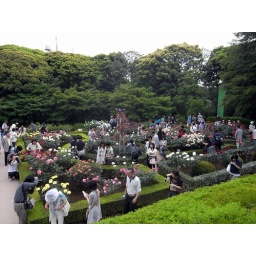
There is great rose garden and Japanese garden in kyu-furukawa garden. Many roses are planted there.